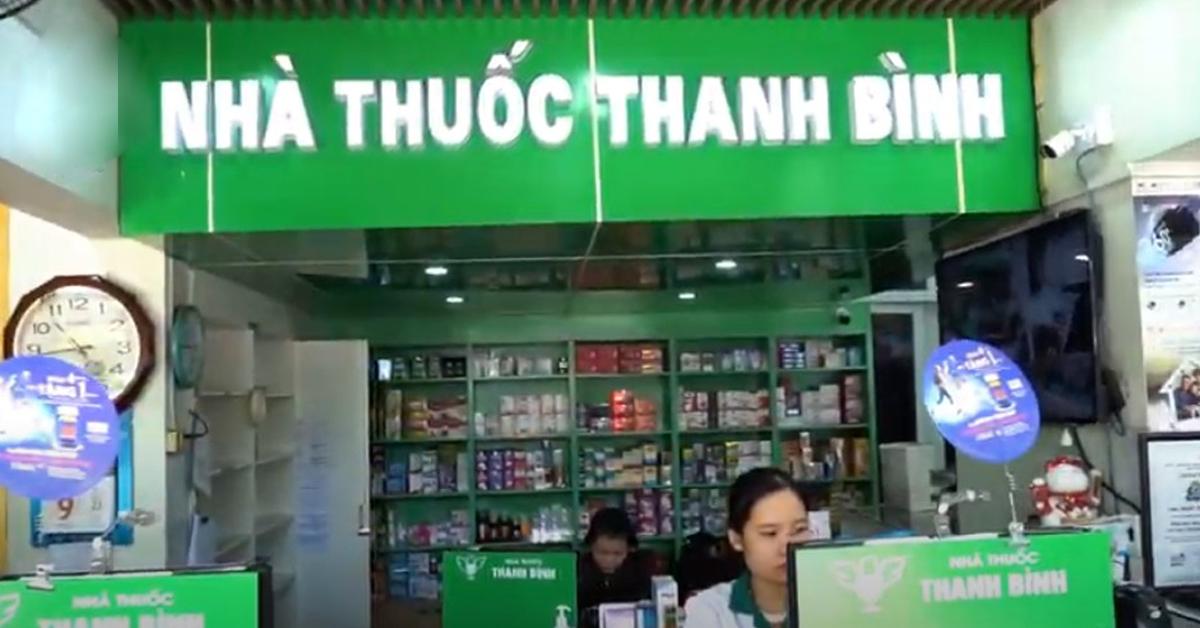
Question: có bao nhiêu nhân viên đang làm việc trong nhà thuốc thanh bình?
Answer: có hai nhân viên